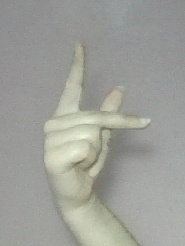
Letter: dha